Patani Kingdom

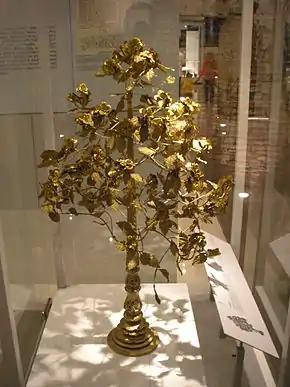
"Bunga mas", the tribute sent every three years to the Siamese ruler in Ayutthaya and Bangkok as symbol of friendship by the ruler of Patani. The sending of the "Bunga mas" began in the 14th century.

Raja Hijau (or Ratu Hijau, the Green Queen) came to the throne in 1584, apparently the result of a lack of male heirs after they were all killed in the turbulent preceding period, and became the first queen of Patani. Raja Hijau acknowledged Siamese authority, and adopted the title of "peracau" derived from the Siamese royal title "phra chao". Early in her reign she saw off an attempted coup by her prime minister, Bendahara Kayu Kelat. She also ordered that a channel be dug with a river dammed to divert water to ensure the supply of water to Patani.